Sandersleben (Anh) station

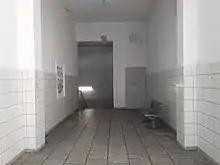
Access to the pedestrian tunnel, 2017

The station is designed as an "island" station, with the track of the Berlin–Blankenheim railway (track 3) lying to the west and the platforms of the Halle–Vienenburg railway (tracks 1 and 2) to the east of the entrance building of the Berlin–Blankenheim railway. The Berlin–Blankenheim railway crosses the Halle–Vienenburg railway to the north of the station. Both lines are connected with each other to the north and south of the entrance building of the Berlin–Blankenheim railway. All tracks have platforms and a pedestrian tunnel connects platforms 1 and 2. The latter is usually no longer used.